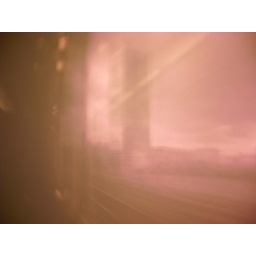
tower in brussels photographed from a train with a red filteroh and it was taken 13 years into the future.